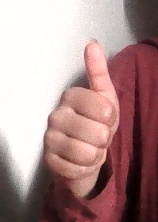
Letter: aleff